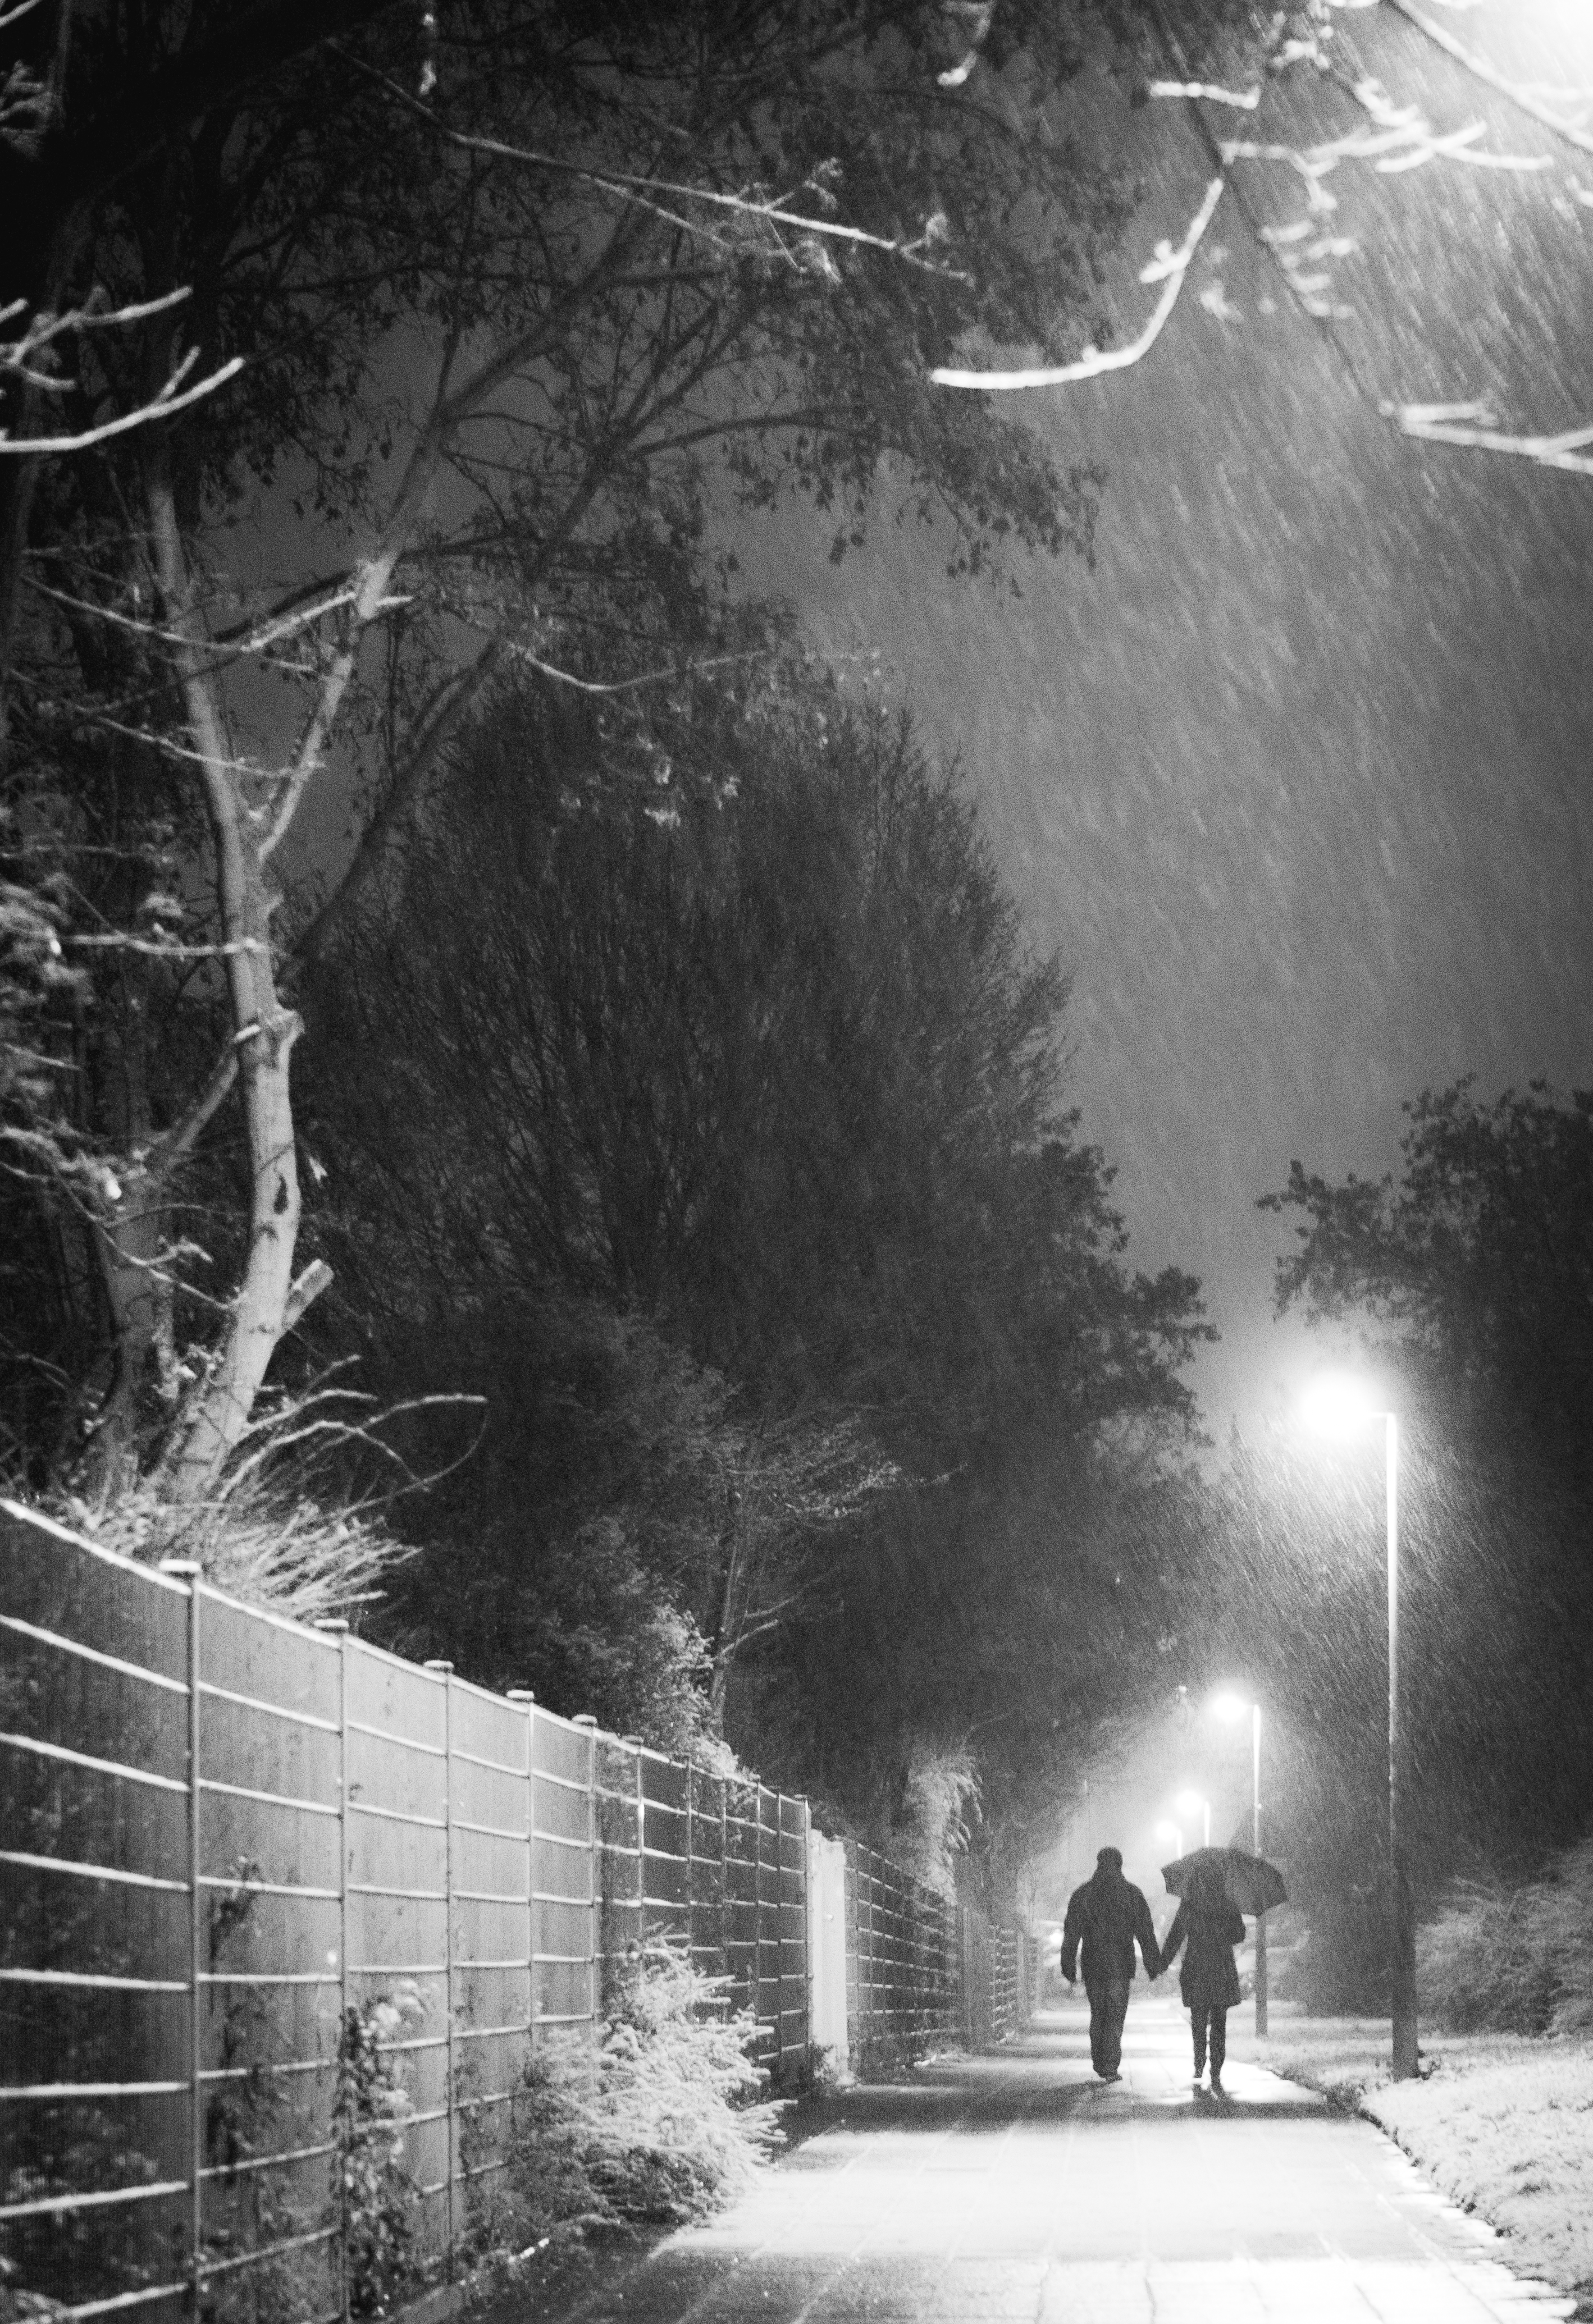
snow, light, black and white, street, photography, rain, city, atmosphere, urban, dslr, love, weather, couple, romance, human, darkness, black, monochrome, together, date, rainy, candid, art, dating, germany, real, sony, bavaria, image, fine, streetscene, alpha, franconia, nuremberg, nrnberg, sonystreetphotographer, 58, element, conditions, ambience, monochrome photography, atmospheric phenomenon